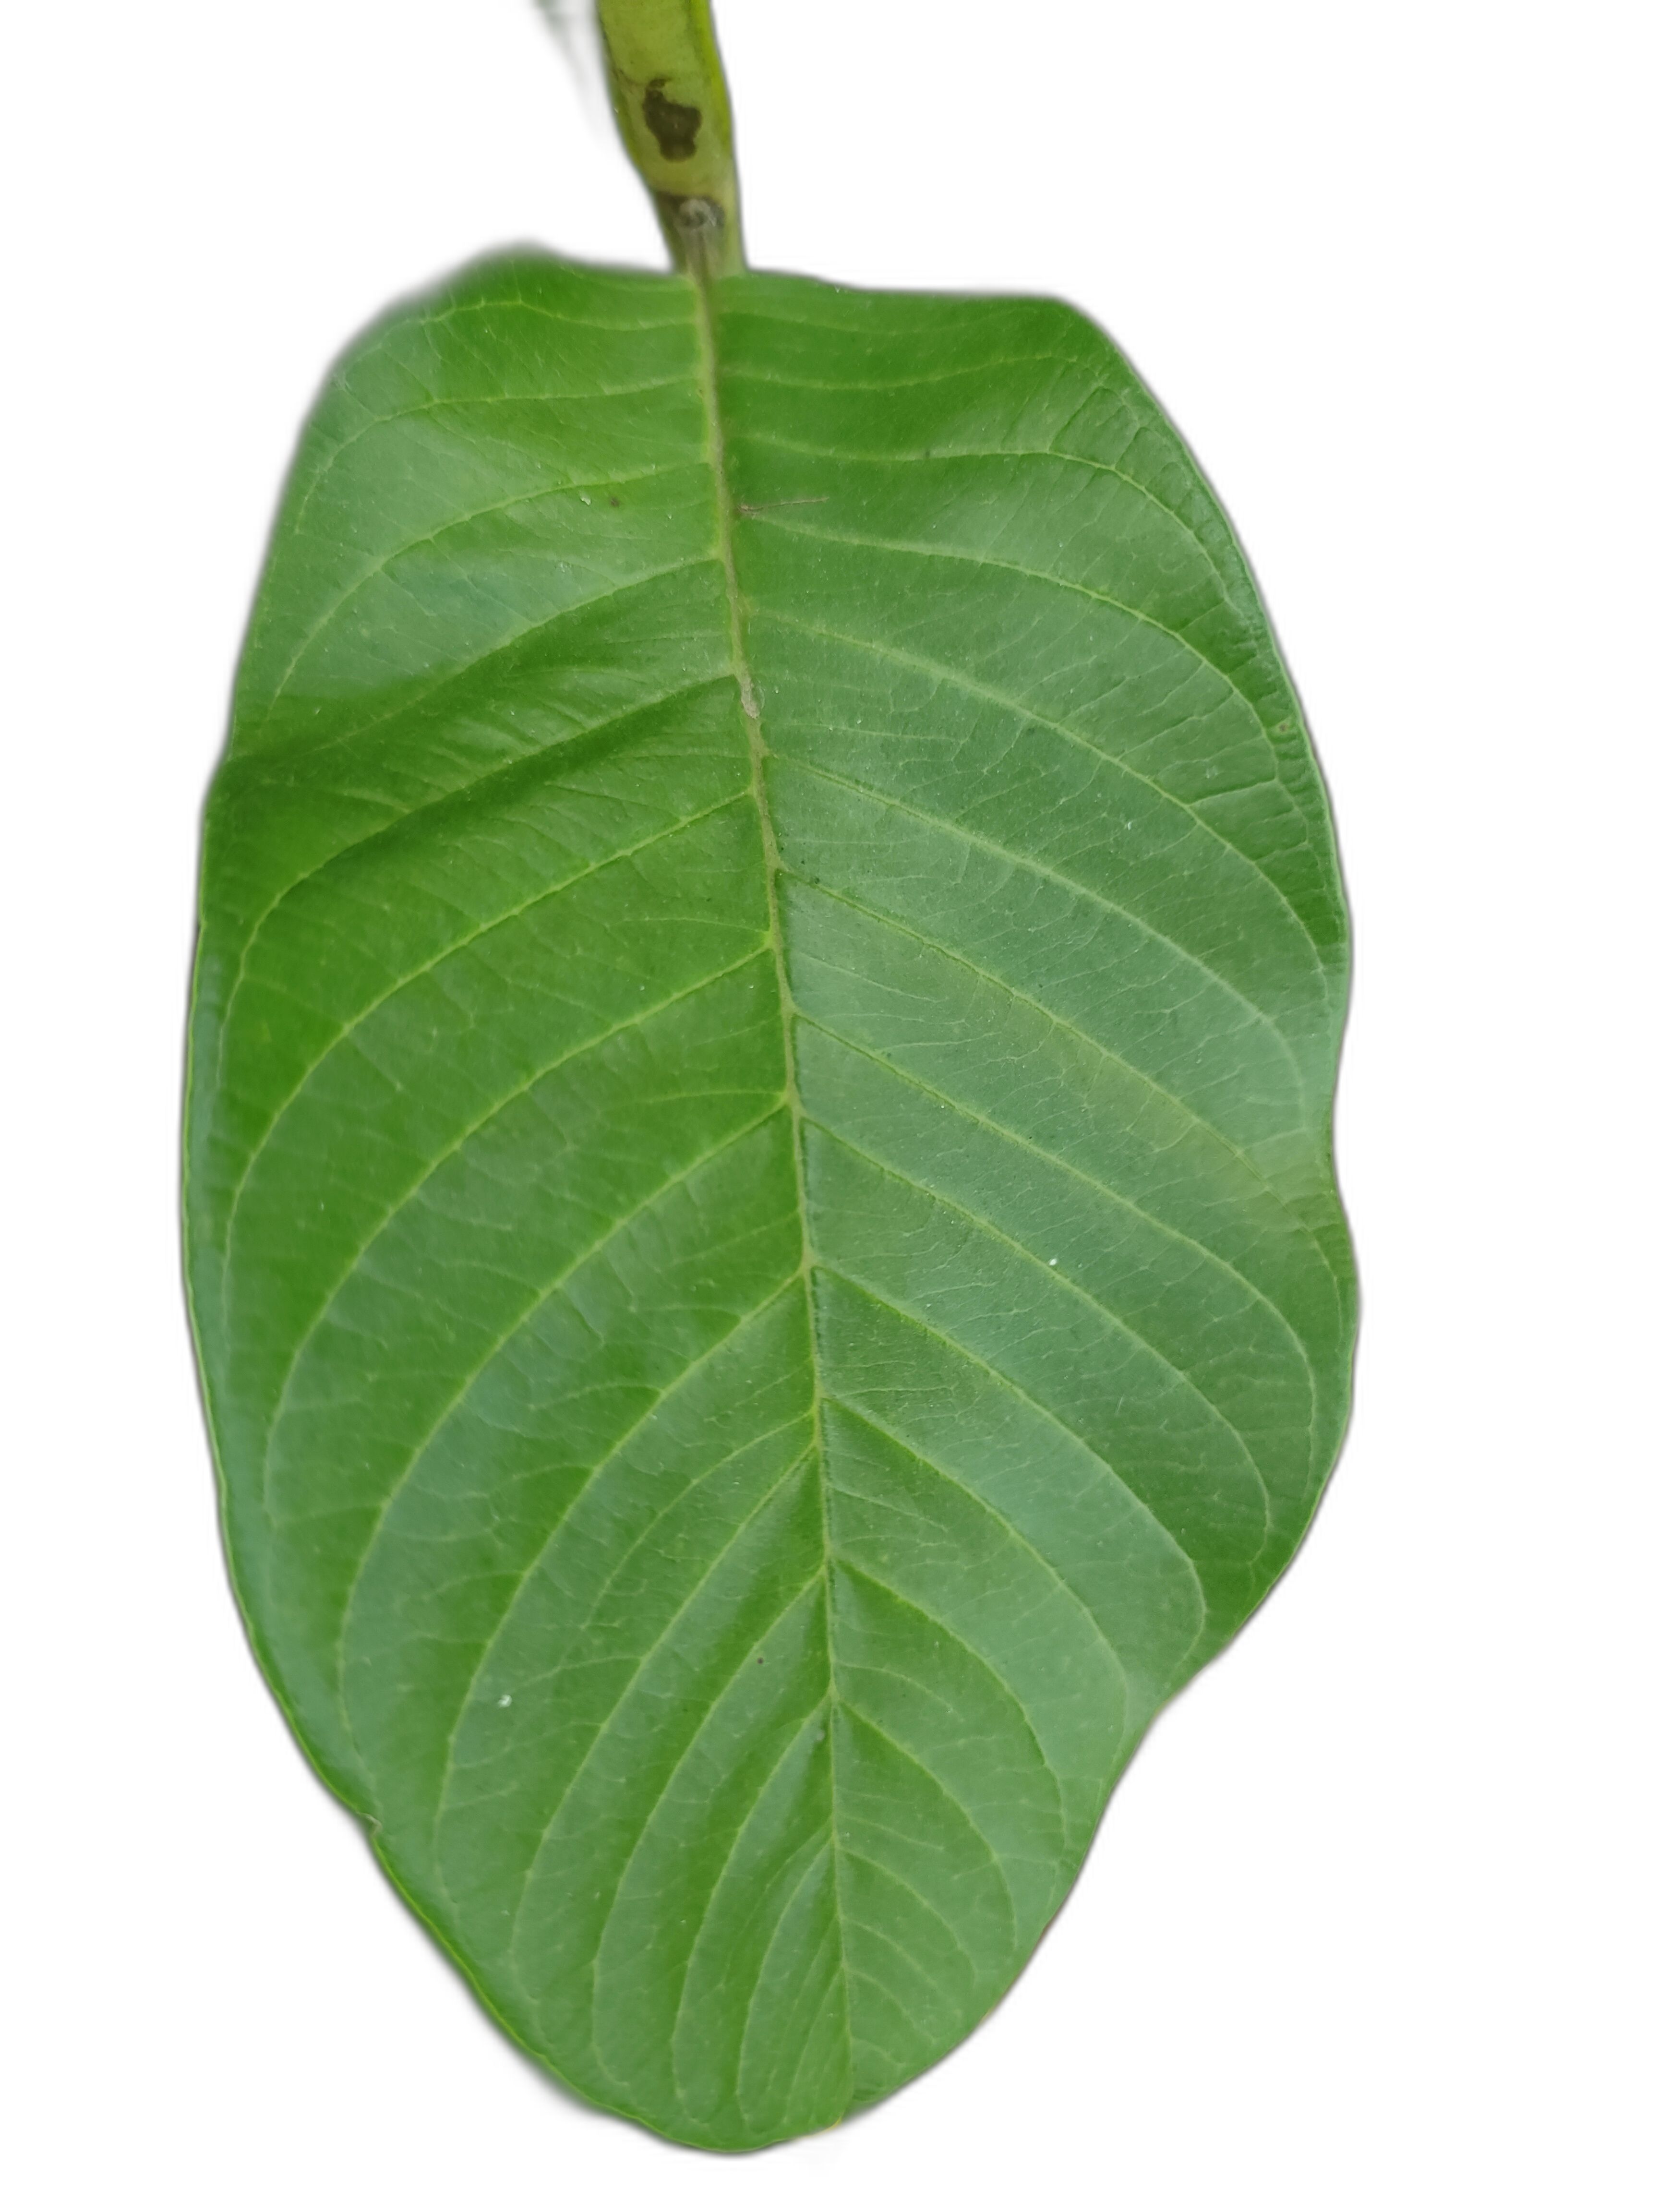
Plant part: leaf
Disease: Healthy